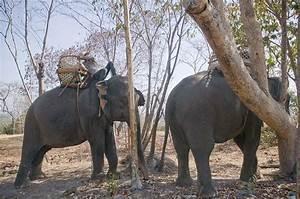
elephant